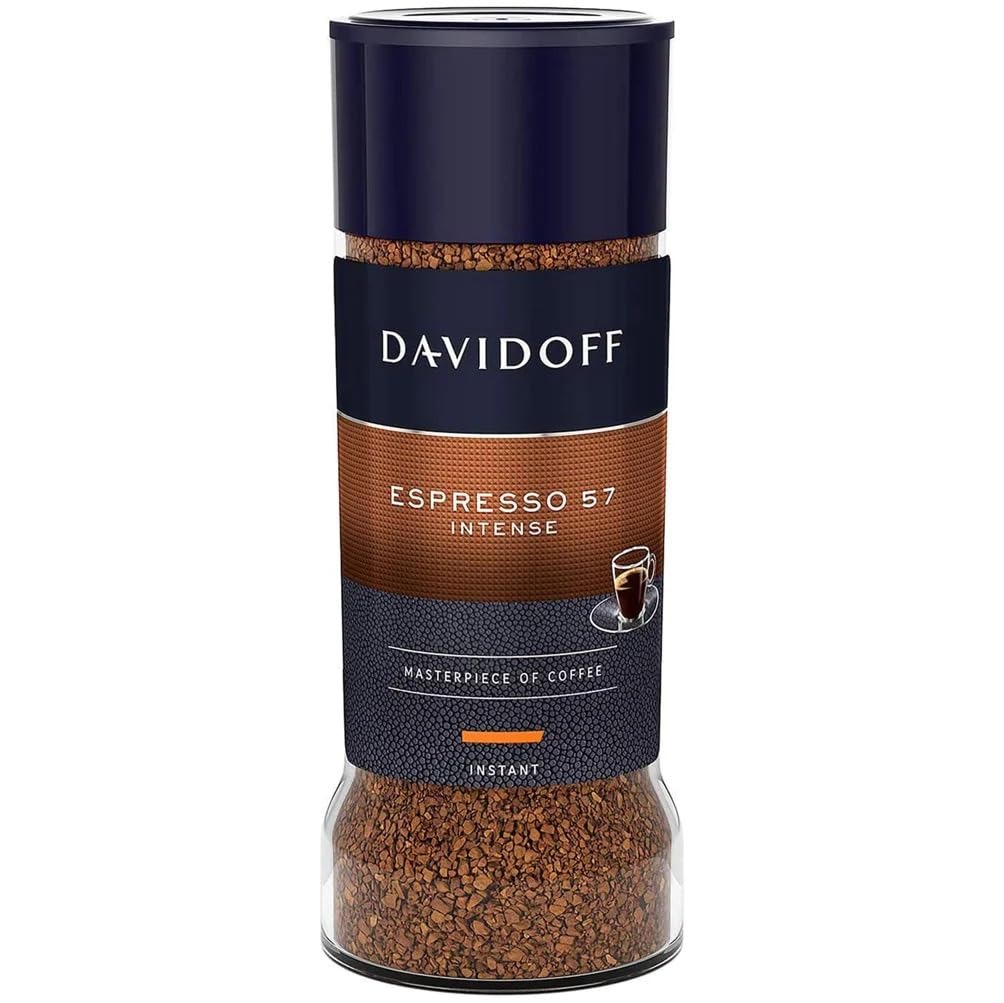
Item Name: Davidoff Cafe Espresso 57 Instant Coffee, 3.5-Ounce Jar
Value: 1.0
Unit: Count

Price: 15.07